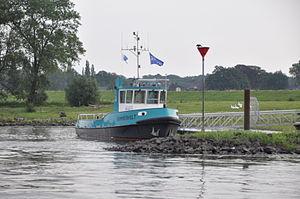
Un bateau est une construction humaine capable de flotter sur l'eau et de s'y déplacer, dirigé par ses occupants. Il répond aux besoins du transport maritime ou fluvial, et permet diverses activités telles que le transport de personnes ou de marchandises, la guerre sur mer, la pêche, la plaisance, ou d'autres services tels que la sécurité des autres bateaux.